Clifton station (Staten Island Railway)

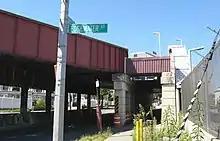
Northbound entrance, Bay Street

The north end has exits on both platforms that lead to Bay Street. The southbound platform has winding stairs to Townsend Avenue while the northbound platform has stairs under the right-of-way to Norwood Avenue. The northbound platform also has a second staircase on Bay and Edgewater Streets, which is not present on the southbound side.